United Nations Security Council Resolution 681

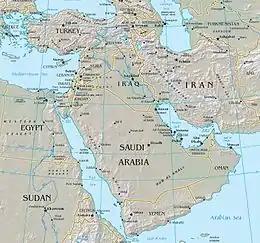
The Middle East

United Nations Security Council resolution 681, adopted unanimously on 20 December 1990, after receiving the report from the Secretary-General Javier Pérez de Cuéllar authorised in Resolution 672 (1990) regarding the riots at Temple Mount, the council expressed its concern over Israel's rejection of resolutions 672 (1990) and 673 (1990).